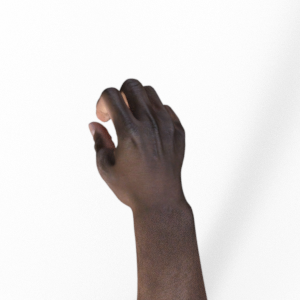
Label: rock